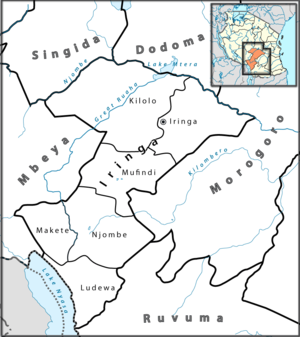
Carte de géolocalisation de la fr:Tanzanie. Español: Mapa de georreferenciación de es:Tanzania. Equirectangular projection. 0.25° N, 28° W, 42° E, -13° S. Center